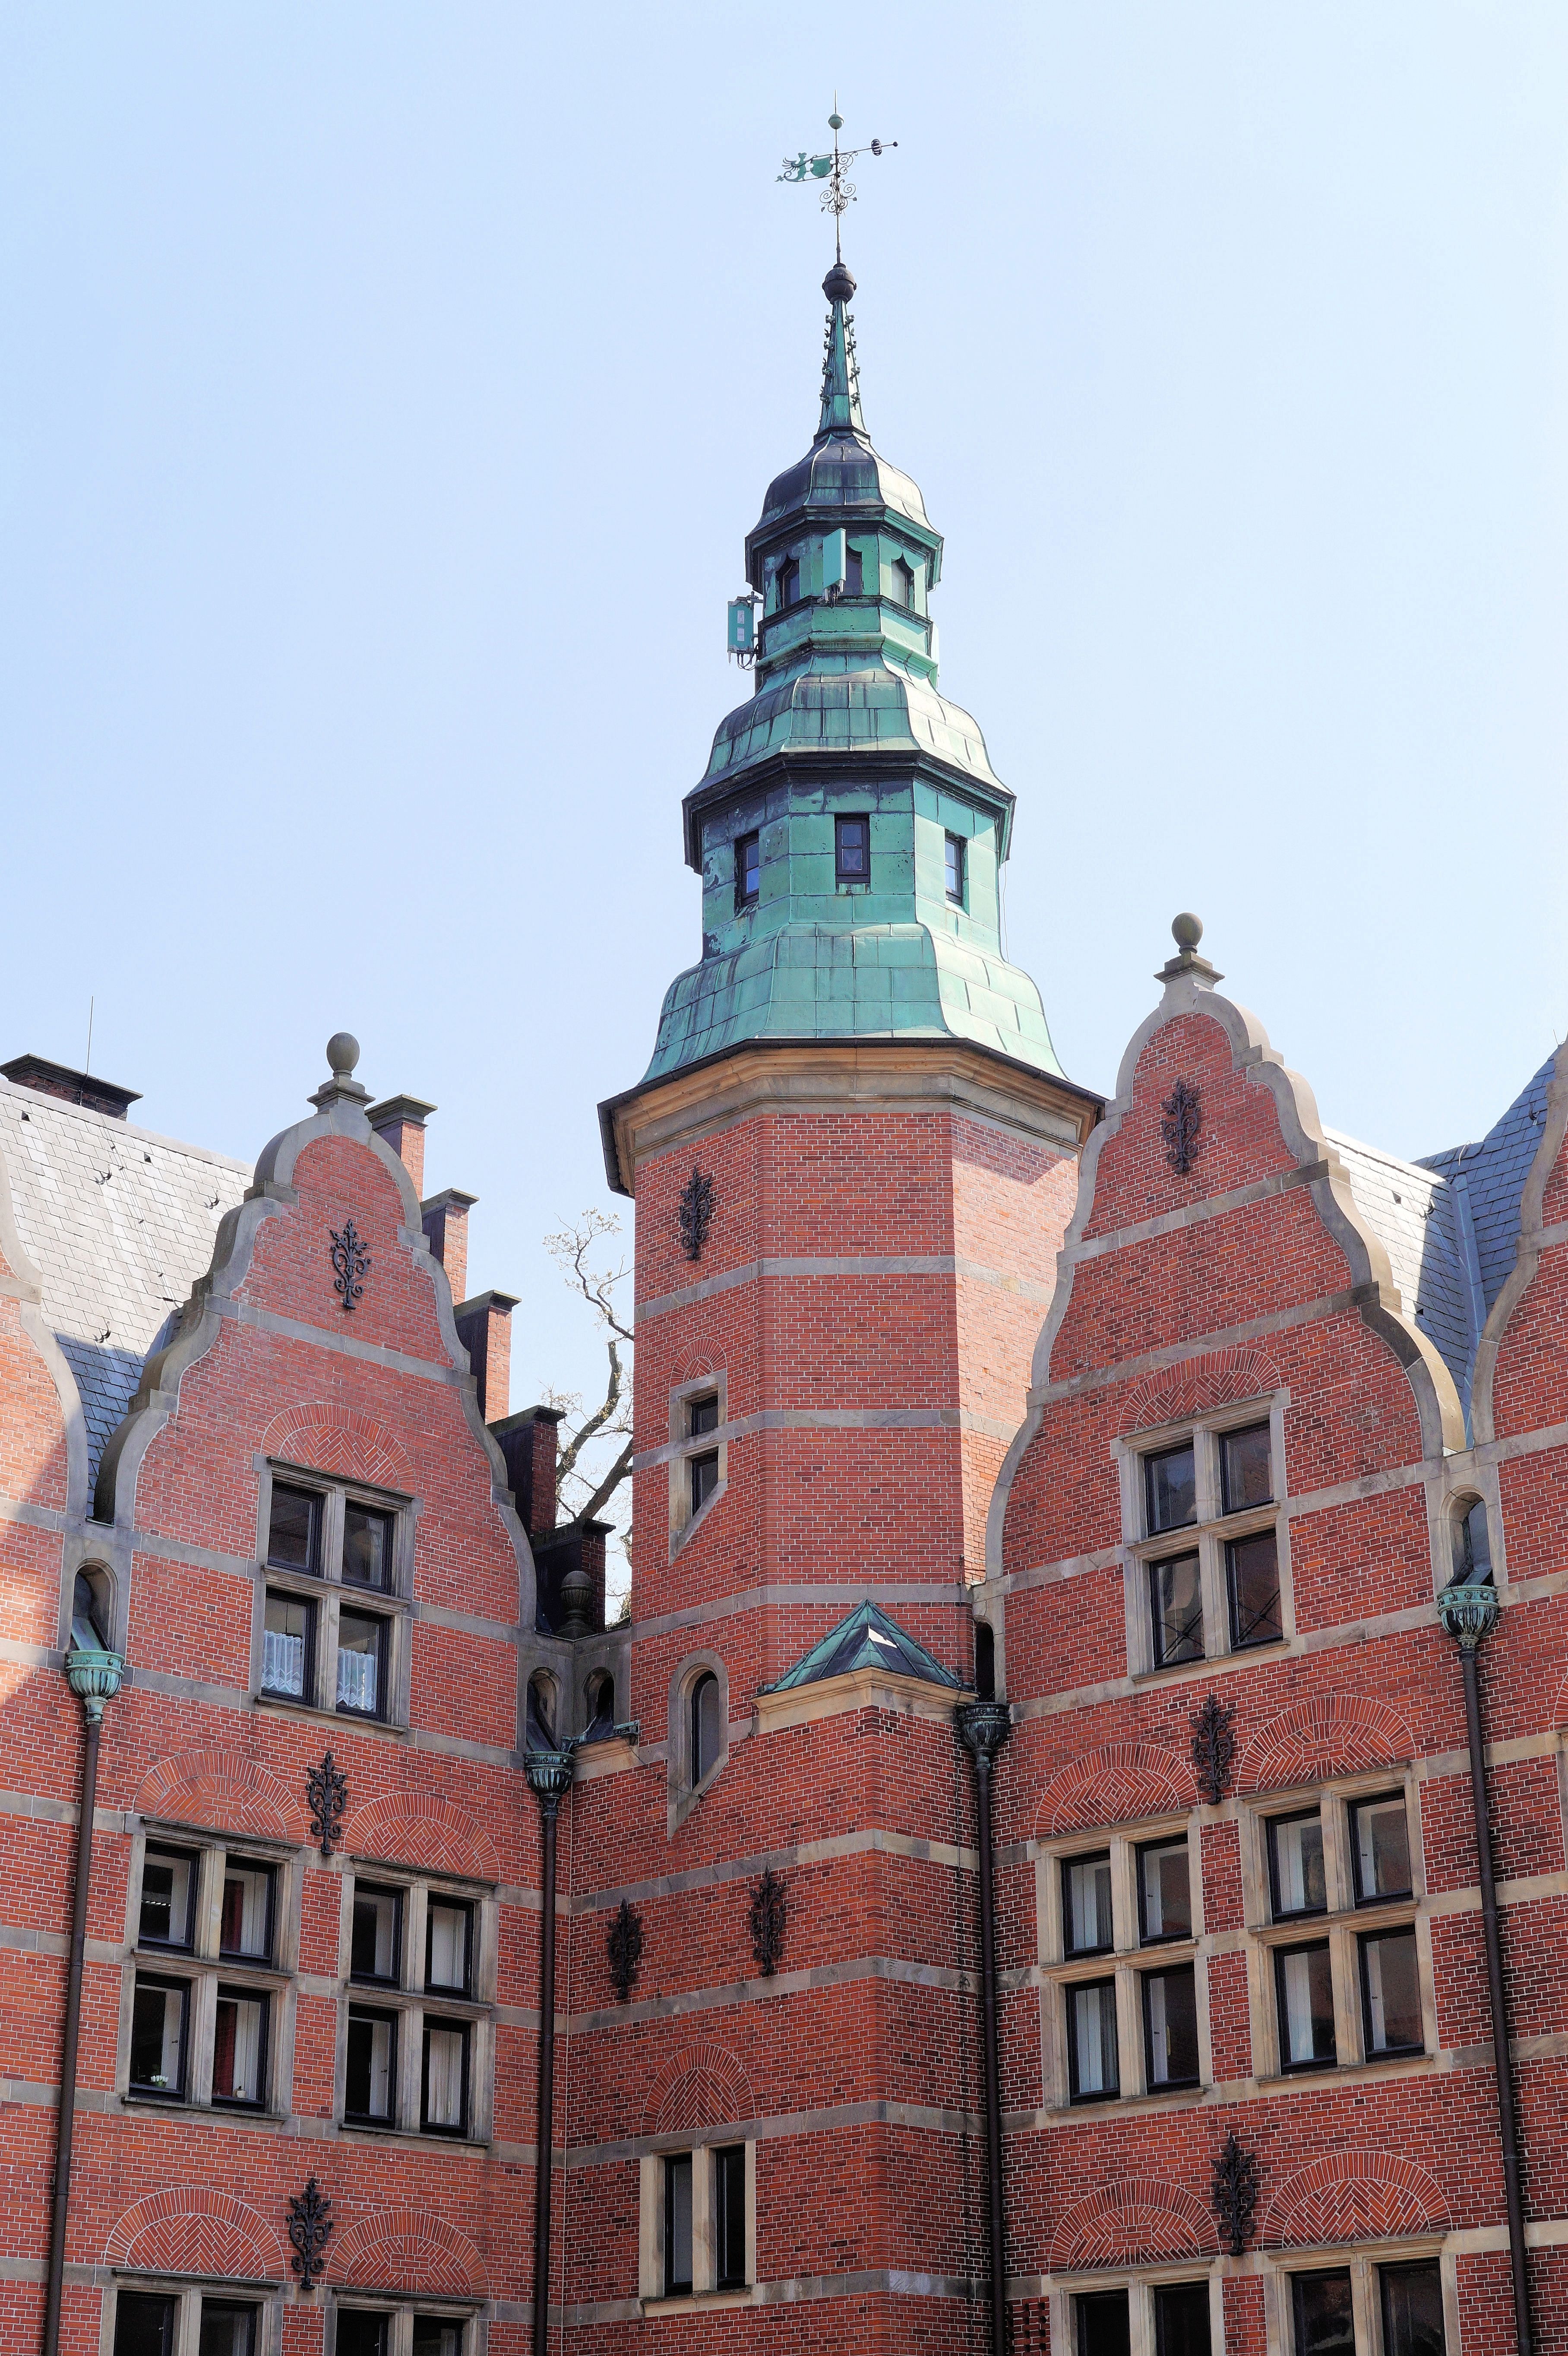
town, building, chateau, city, tower, landmark, facade, tourism, apart, historically, aurich, east frisian landscape